Central Terminus

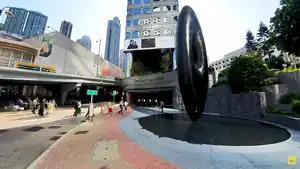
The Central Terminus after renovation in 2022

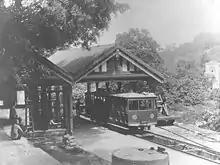
Peak Tram lower terminus in the 1890s

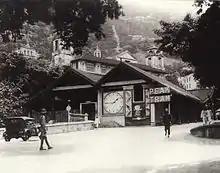
Peak Tram lower terminus in the 1920s

Central Terminus, formerly Garden Road, is the lower terminus of the Peak Tram line. It is located on the bottom floor of the St. John's Building on Garden Road, Central, Hong Kong, 33m above sea level, 28m before renovation.